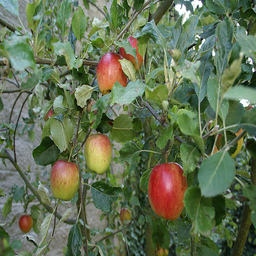
Label: Apple